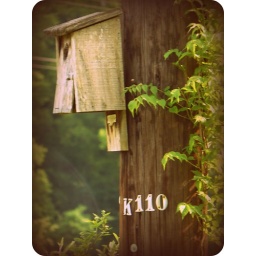
a strange birdhouse mounted onto a telephone pole in oak ridge, tennessee